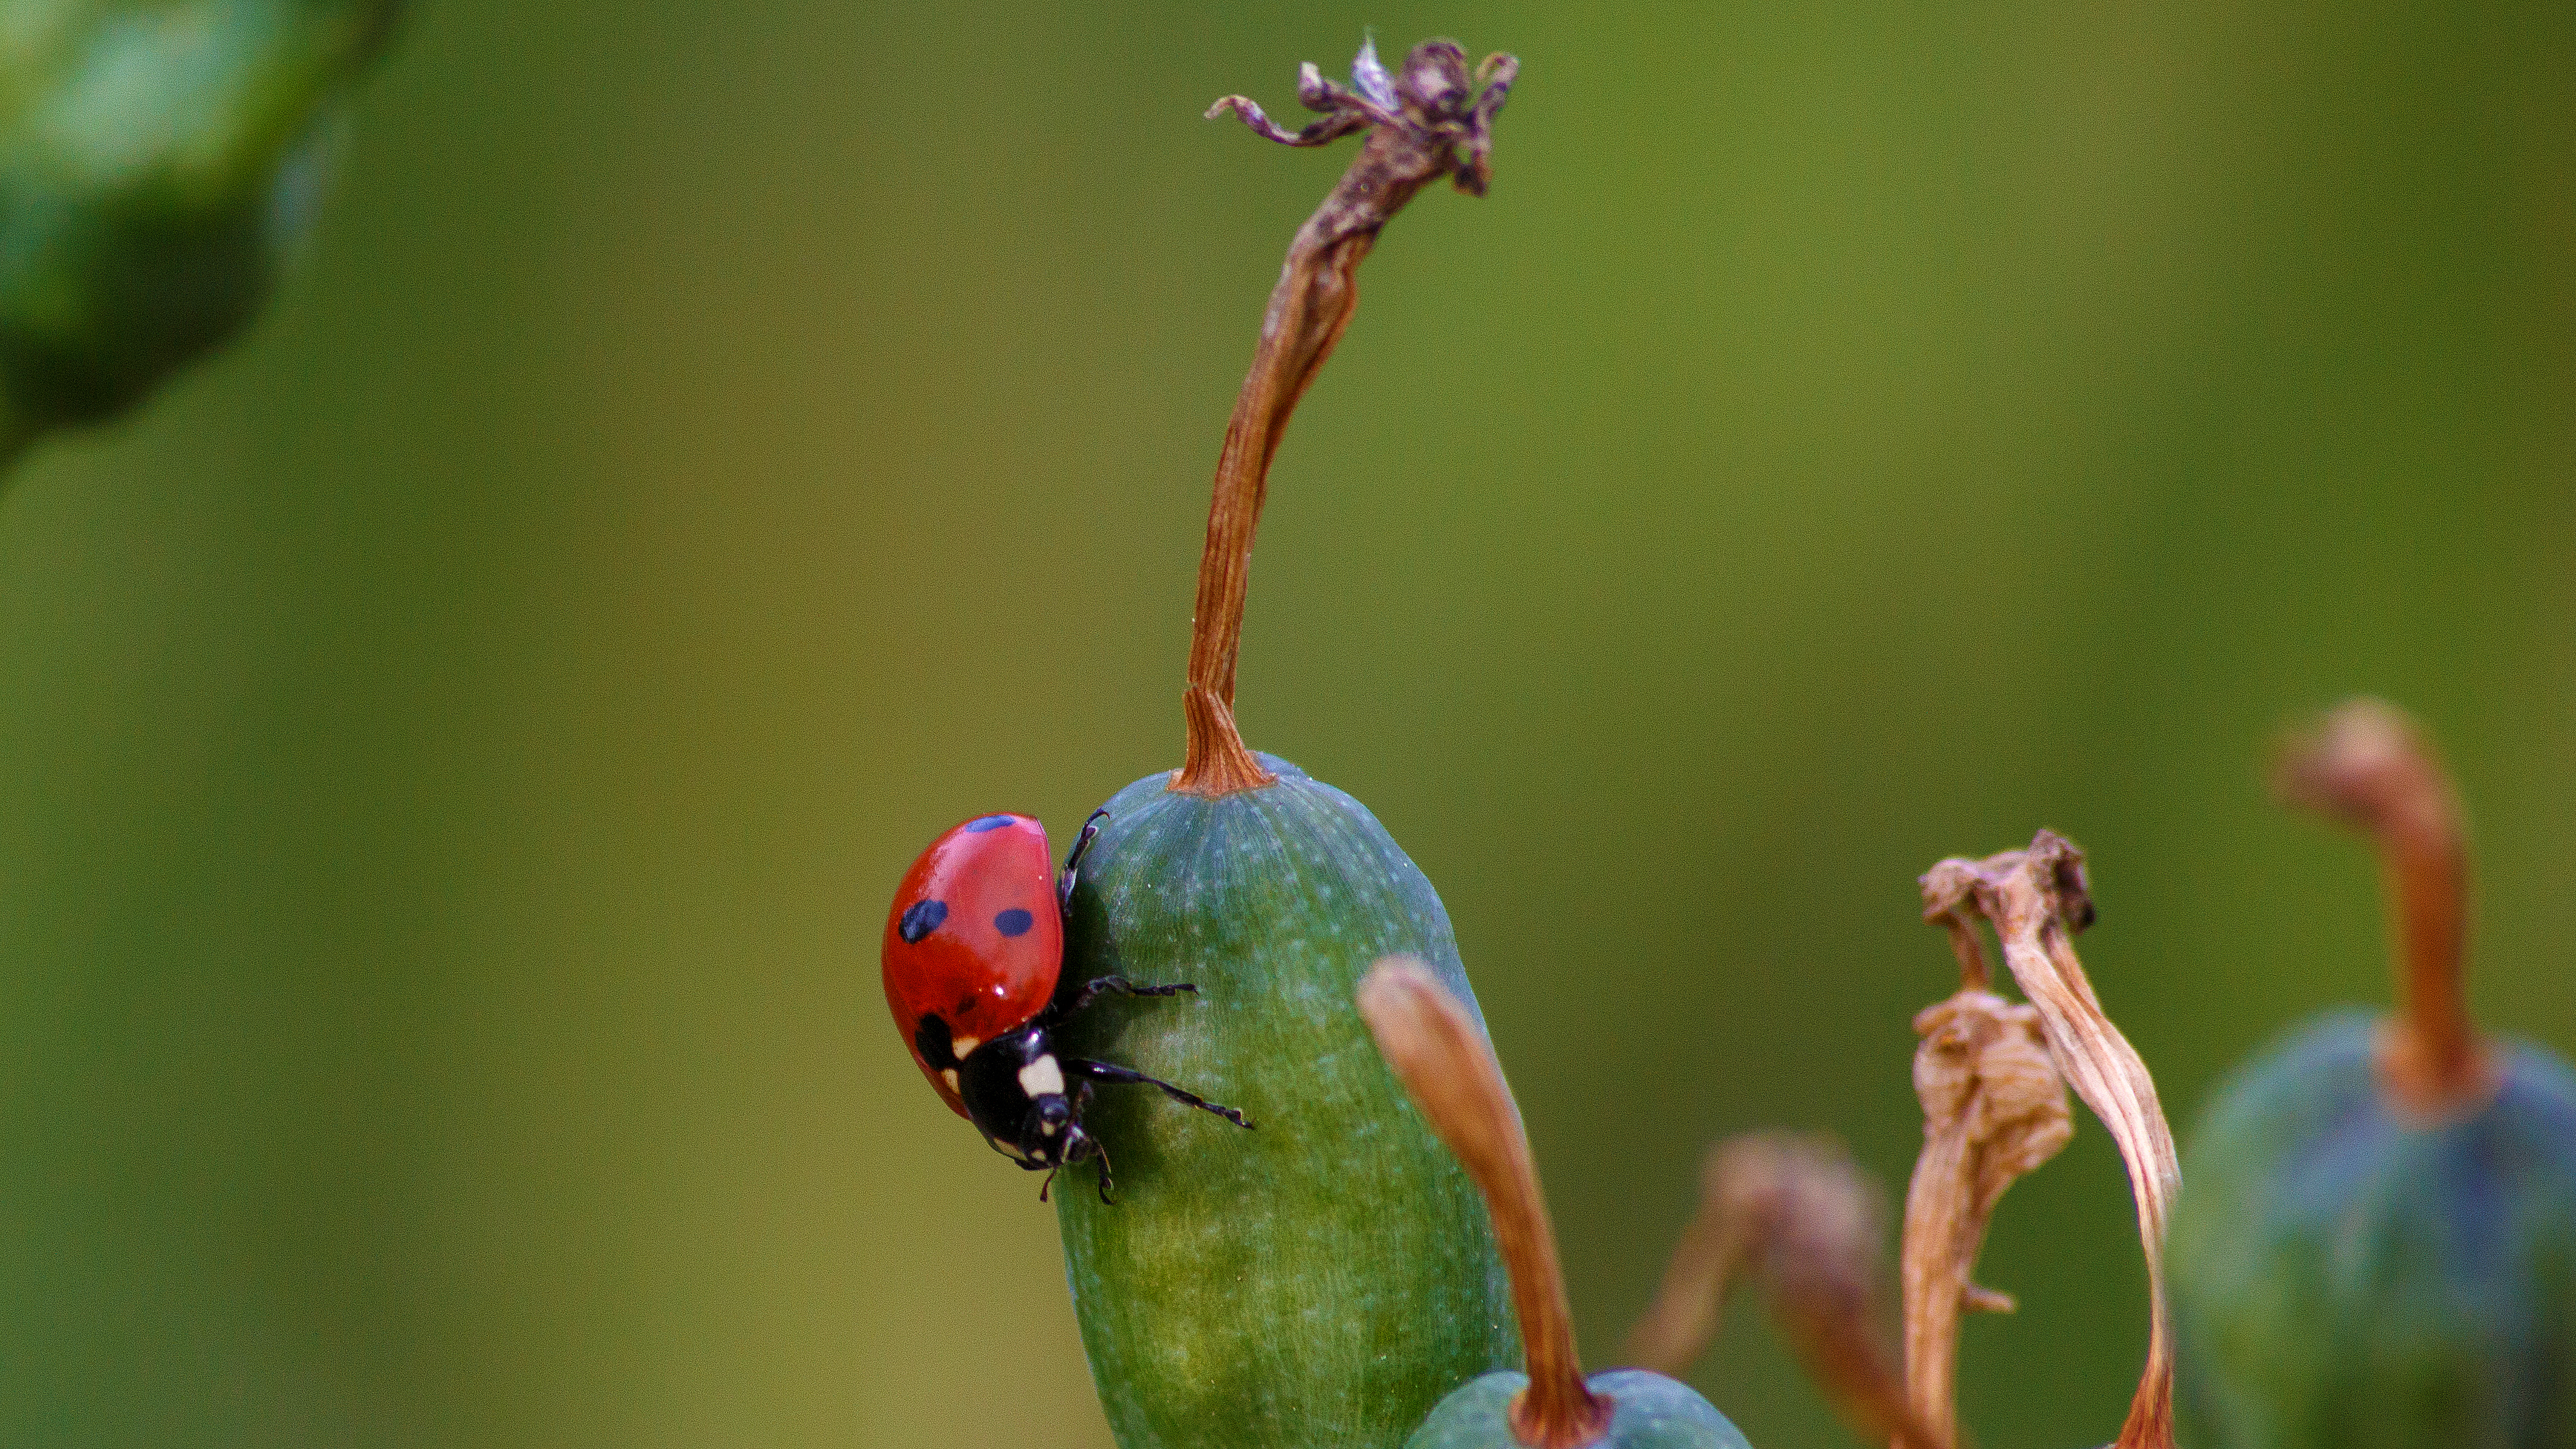
nature, branch, bird, plant, leaf, flower, wildlife, green, insect, macro, canon, hummingbird, botany, closeup, flora, fauna, invertebrate, close up, zoom, sigma, insecte, bud, coccinelle, nectar, coccinellidae, portlanouvelle, instect, saintelucie, macro photography, plant stem